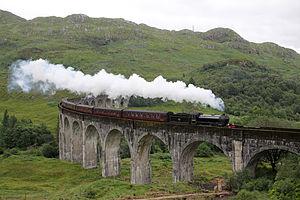
Remus John Lupin, parfois surnommé Lunard, est un personnage de la saga Harry Potter, écrite par J. K. Rowling.
La série de films Harry Potter [ˈhæɹi ˈpɒtə] est une série américano-britannique fantastique produite par Warner Bros et adaptée des romans éponymes de la romancière J. K. Rowling.